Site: brandenburg
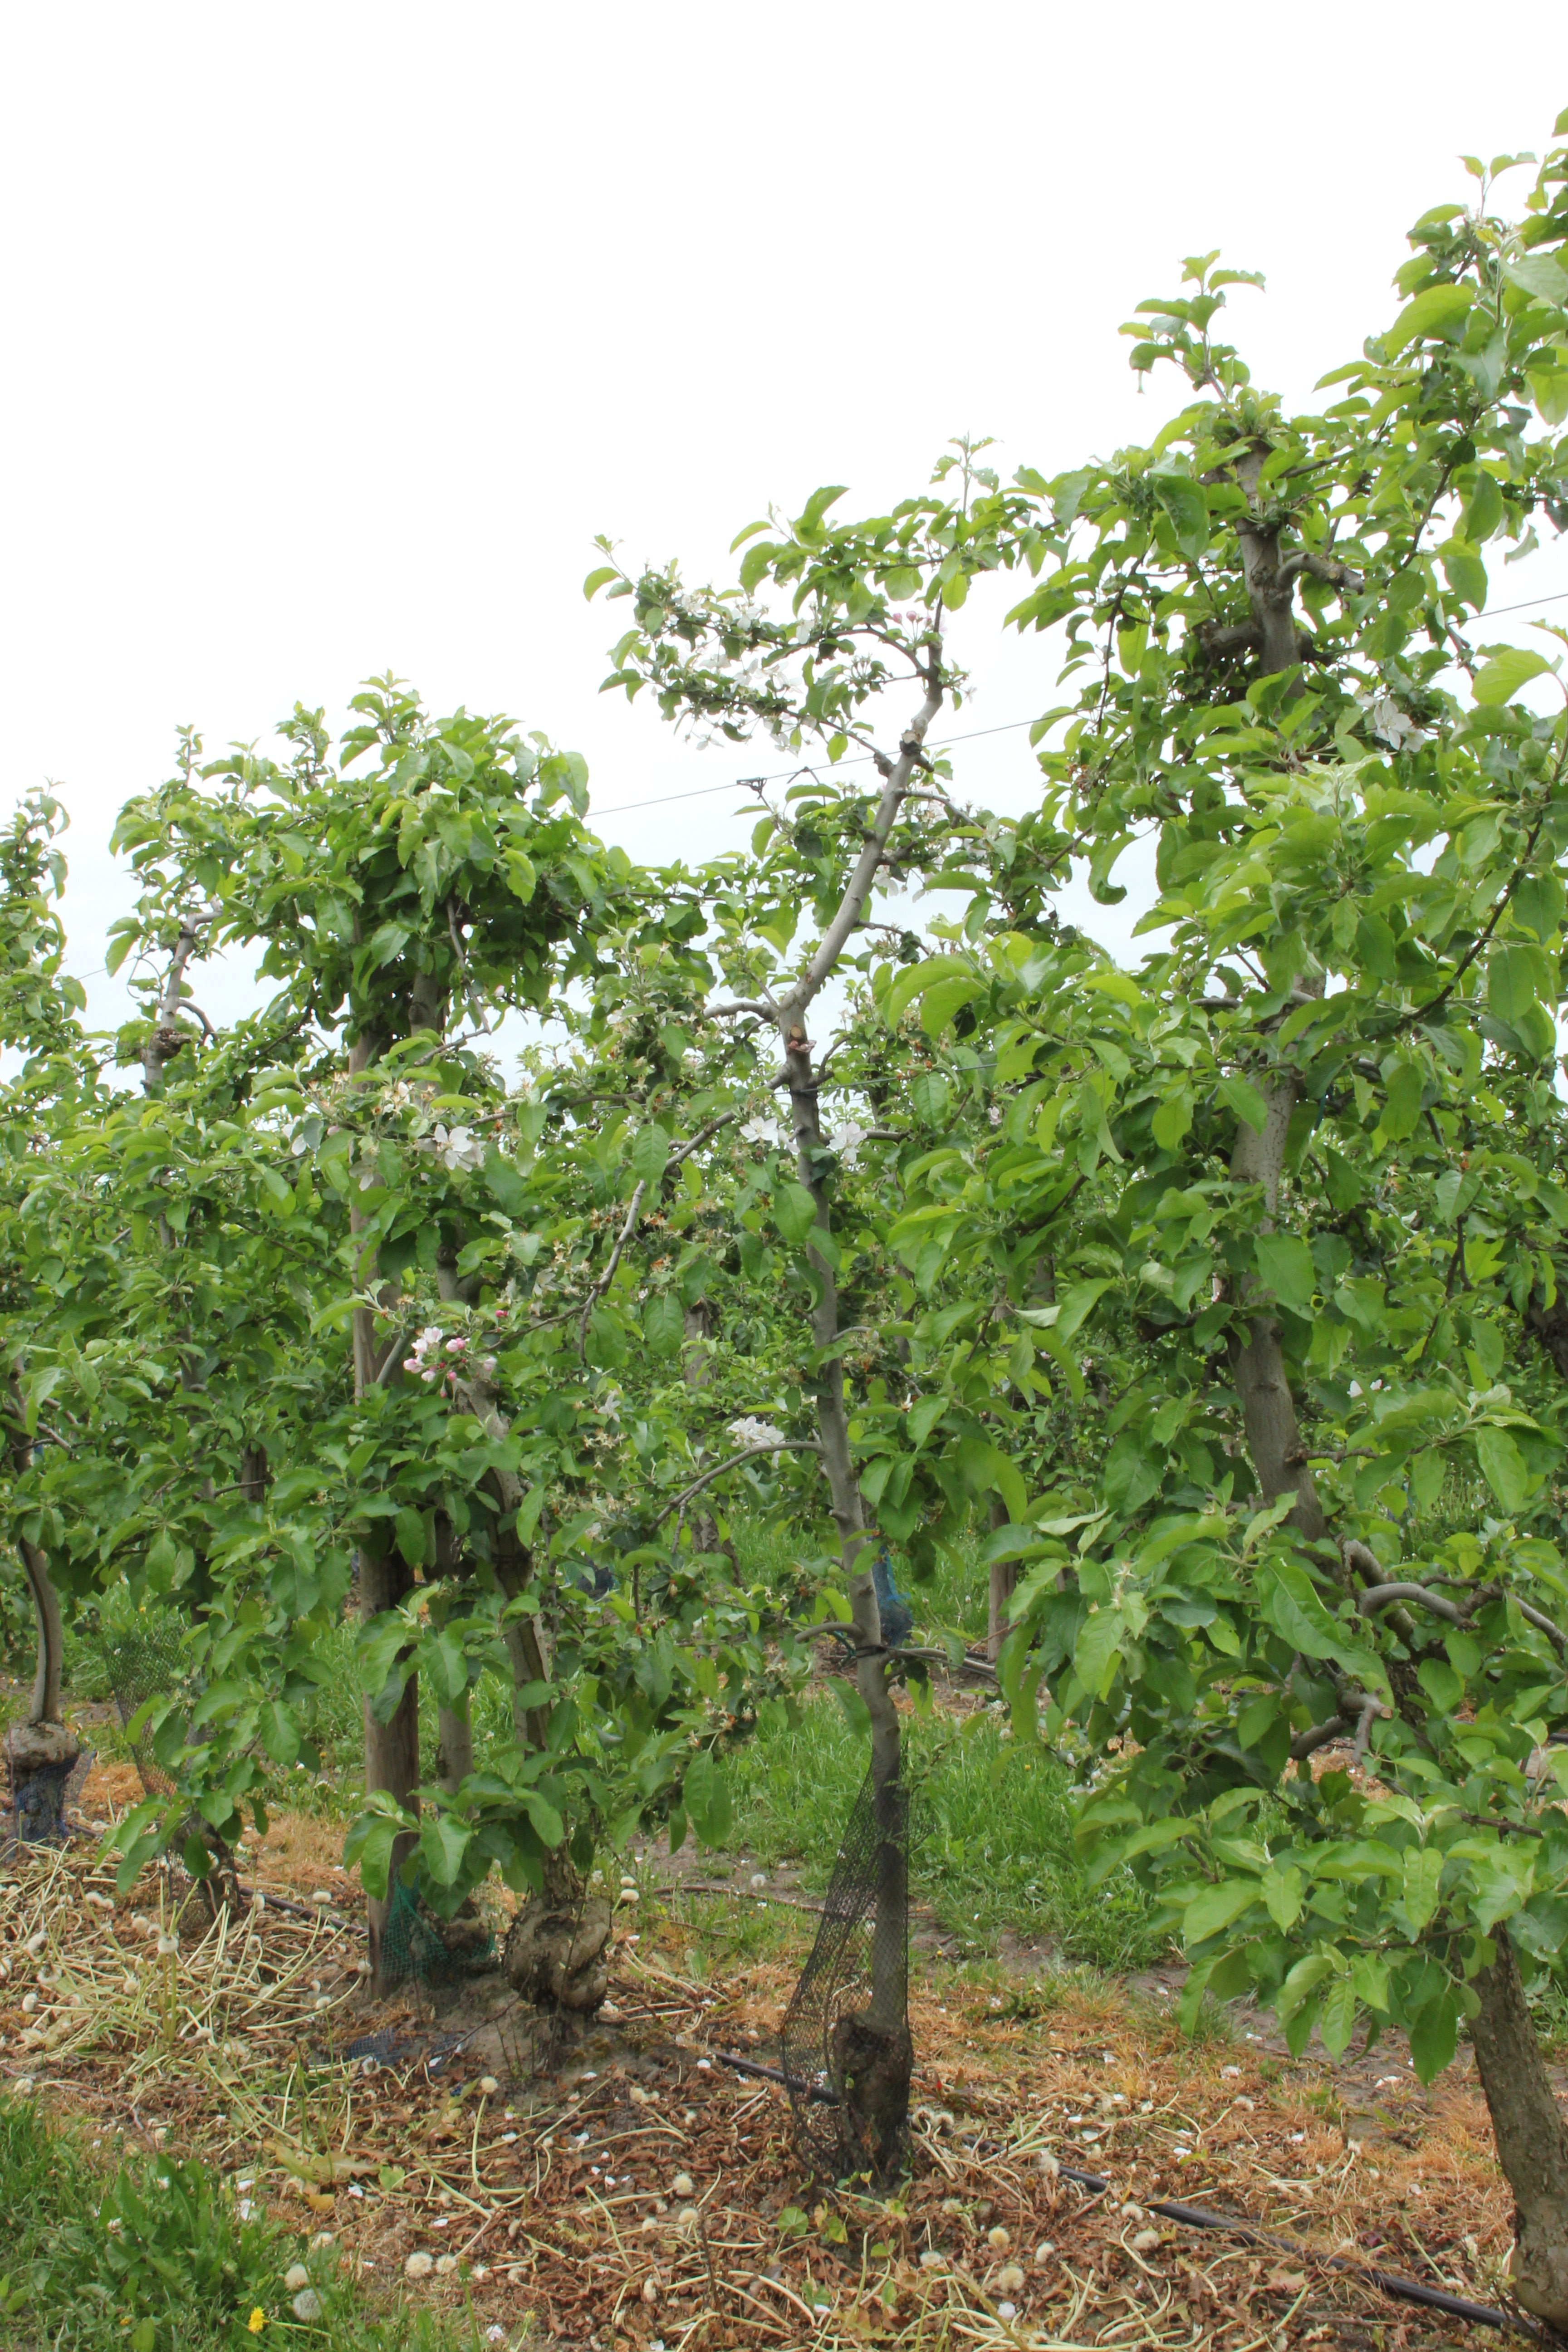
Growth stage (BBCH 67): Flowering